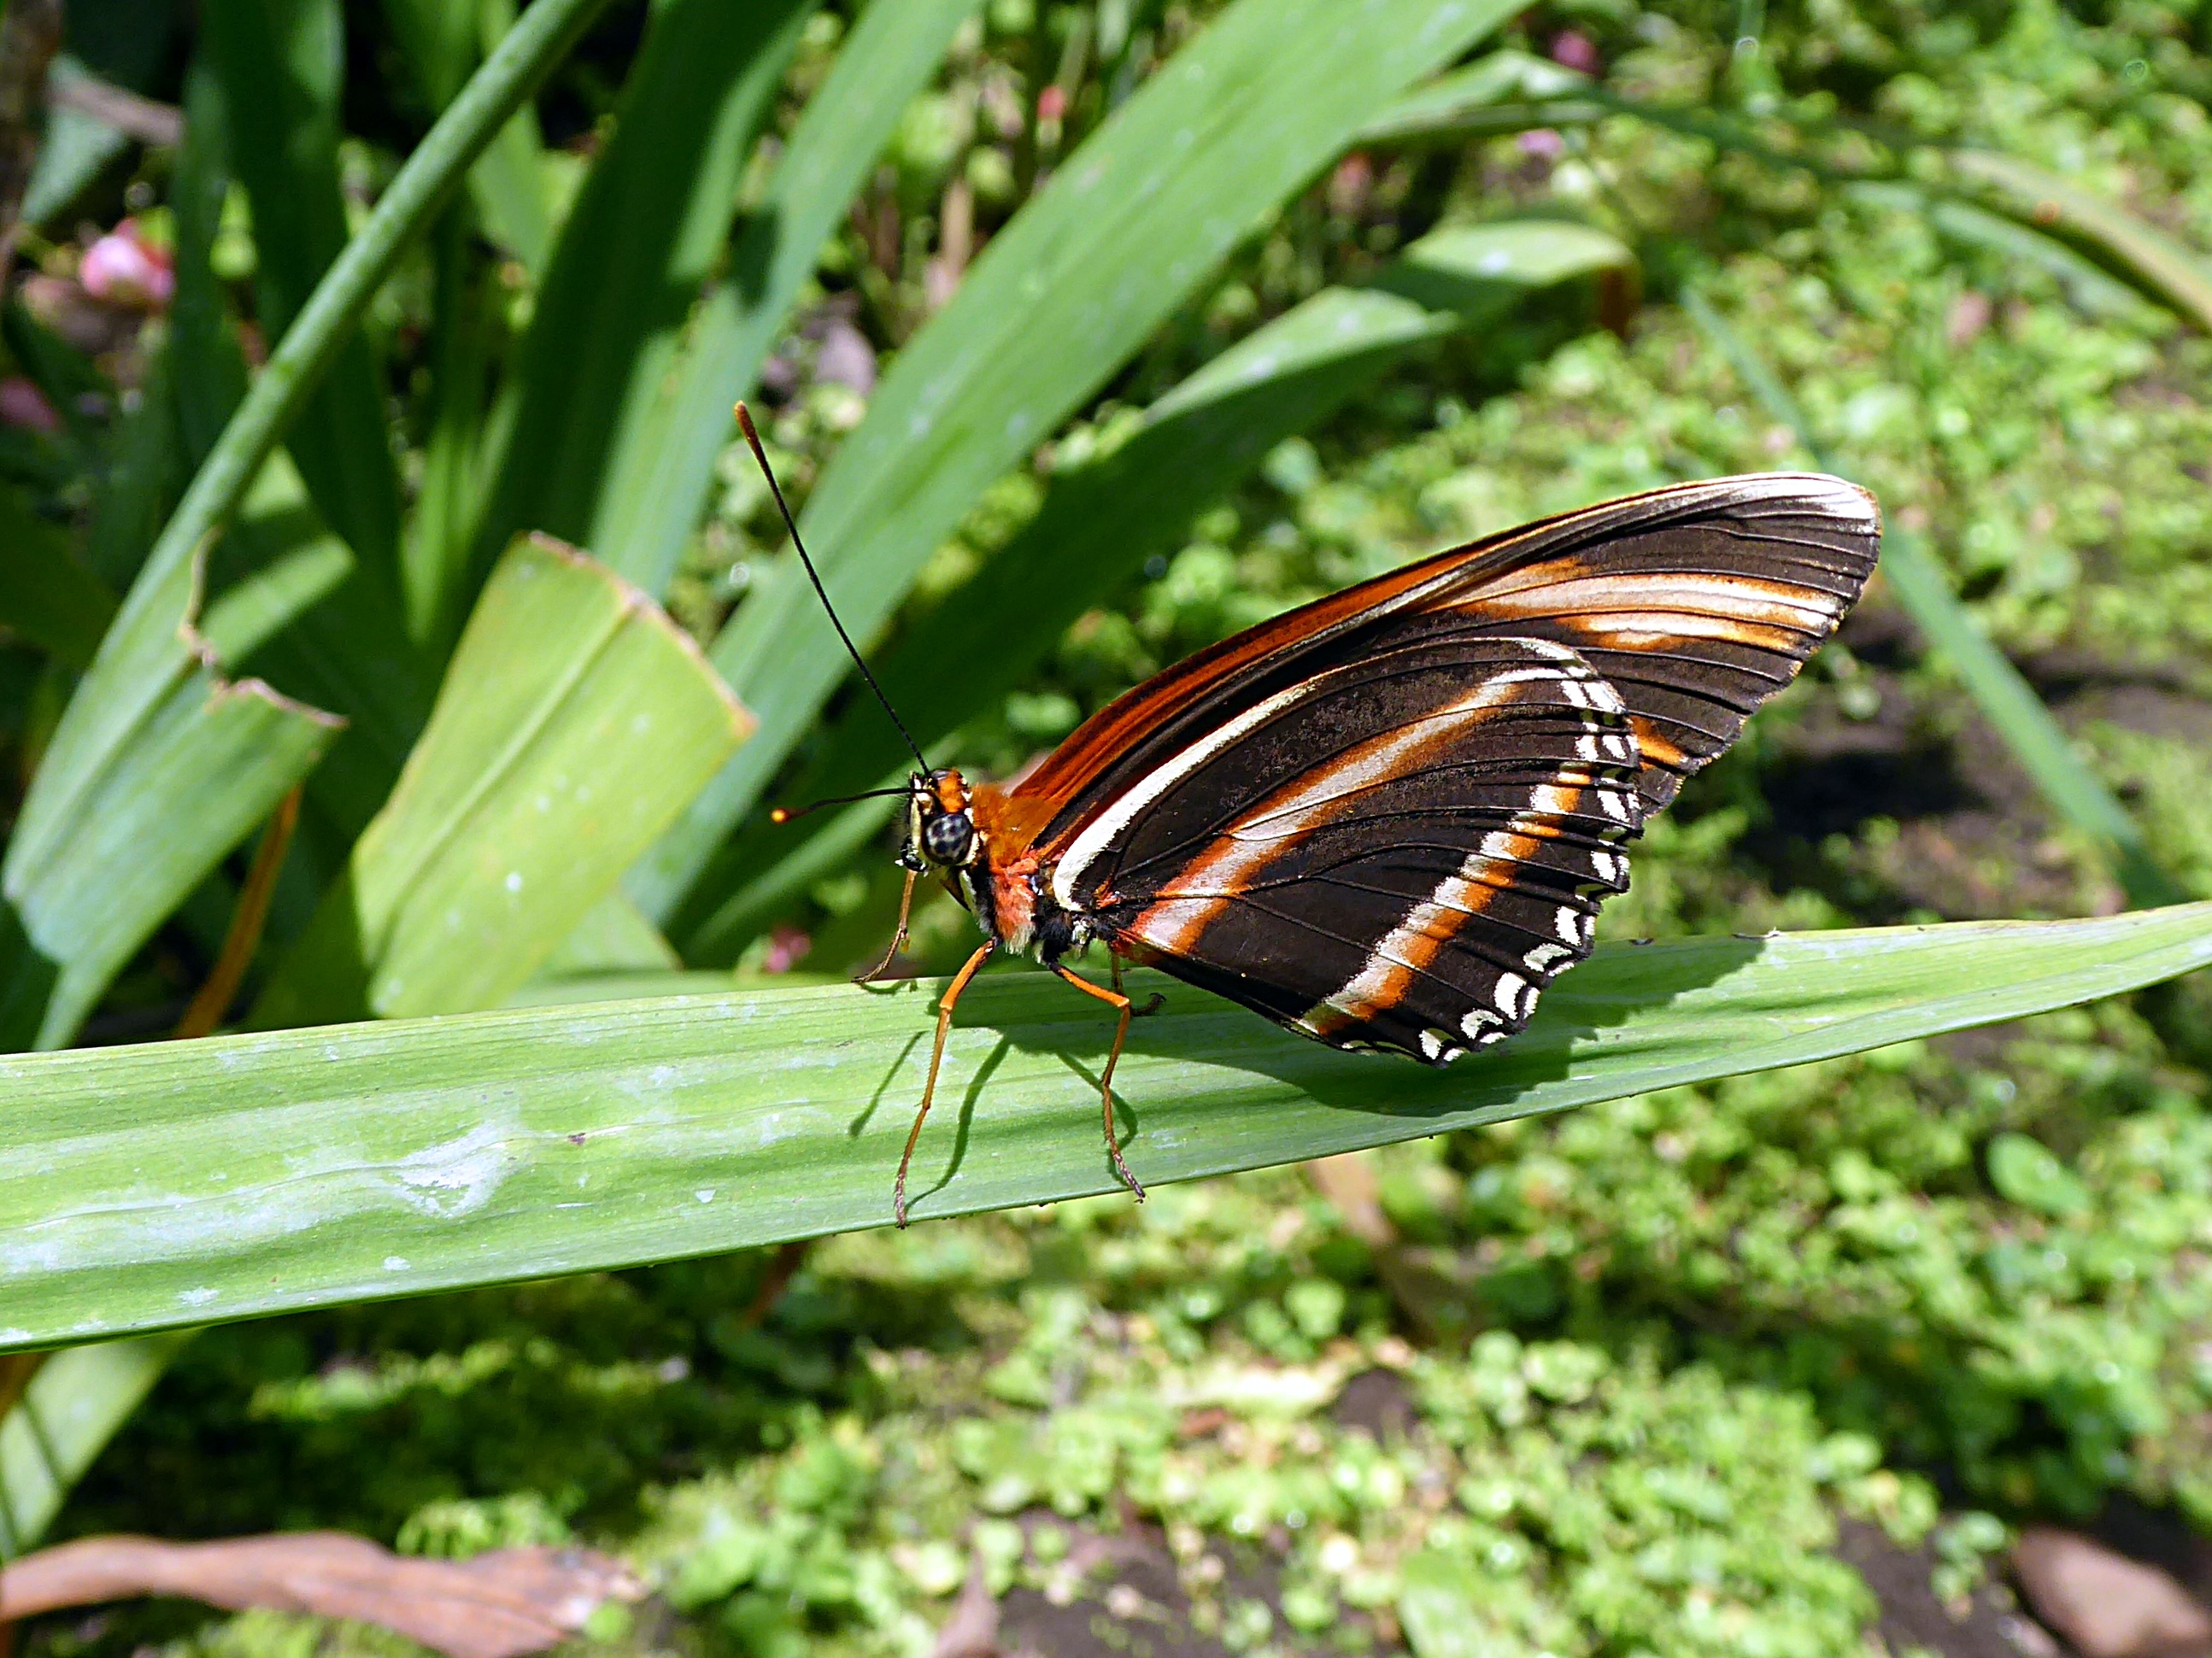
nature, leaf, flower, wildlife, insect, botany, moth, butterfly, fauna, invertebrate, monarch butterfly, animals, macro photography, arthropod, costa rica, pollinator, moths and butterflies, lycaenid, brush footed butterfly